Victorious Boxers: Ippo's Road to Glory

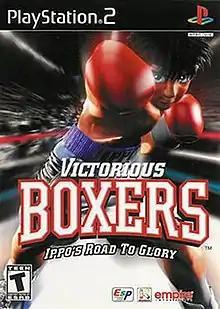
North American version cover art

Victorious Boxers: Ippo's Road to Glory, known as simply Victorious Boxers, is a boxing video game developed by New Corporation for the PlayStation 2 video game console. It is based on the "Hajime no Ippo" franchise. The game was released in Japan by Entertainment Software Publishing in December 2000 and in North America and Europe by Empire Interactive in 2001.